Henryk Sienkiewicz Park in Włocławek

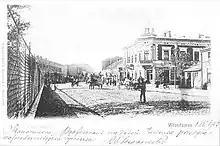
Today's Plac Wolności (Freedom Square) on a photograph by Bolesław Sztejner dated prior to 1902. To the left is the fence of the Saxon Garden.

The park is located at the mouth of the Zgłowiączka River to the Vistula River, in the city centre, next to the Cathedral of the Assumption of the Blessed Virgin Mary.